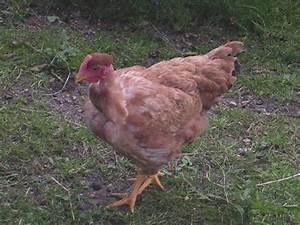
Label: chicken